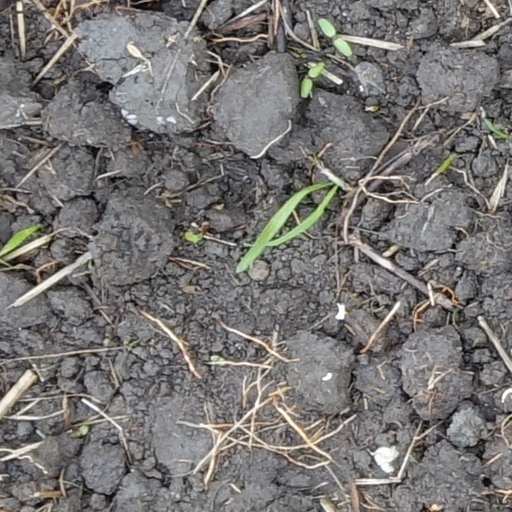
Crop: wheat